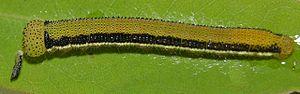
Catopsilia pomona est un insecte lépidoptère de la famille des Pieridae, de la sous-famille des Coliadinae et du genre Catopsilia.